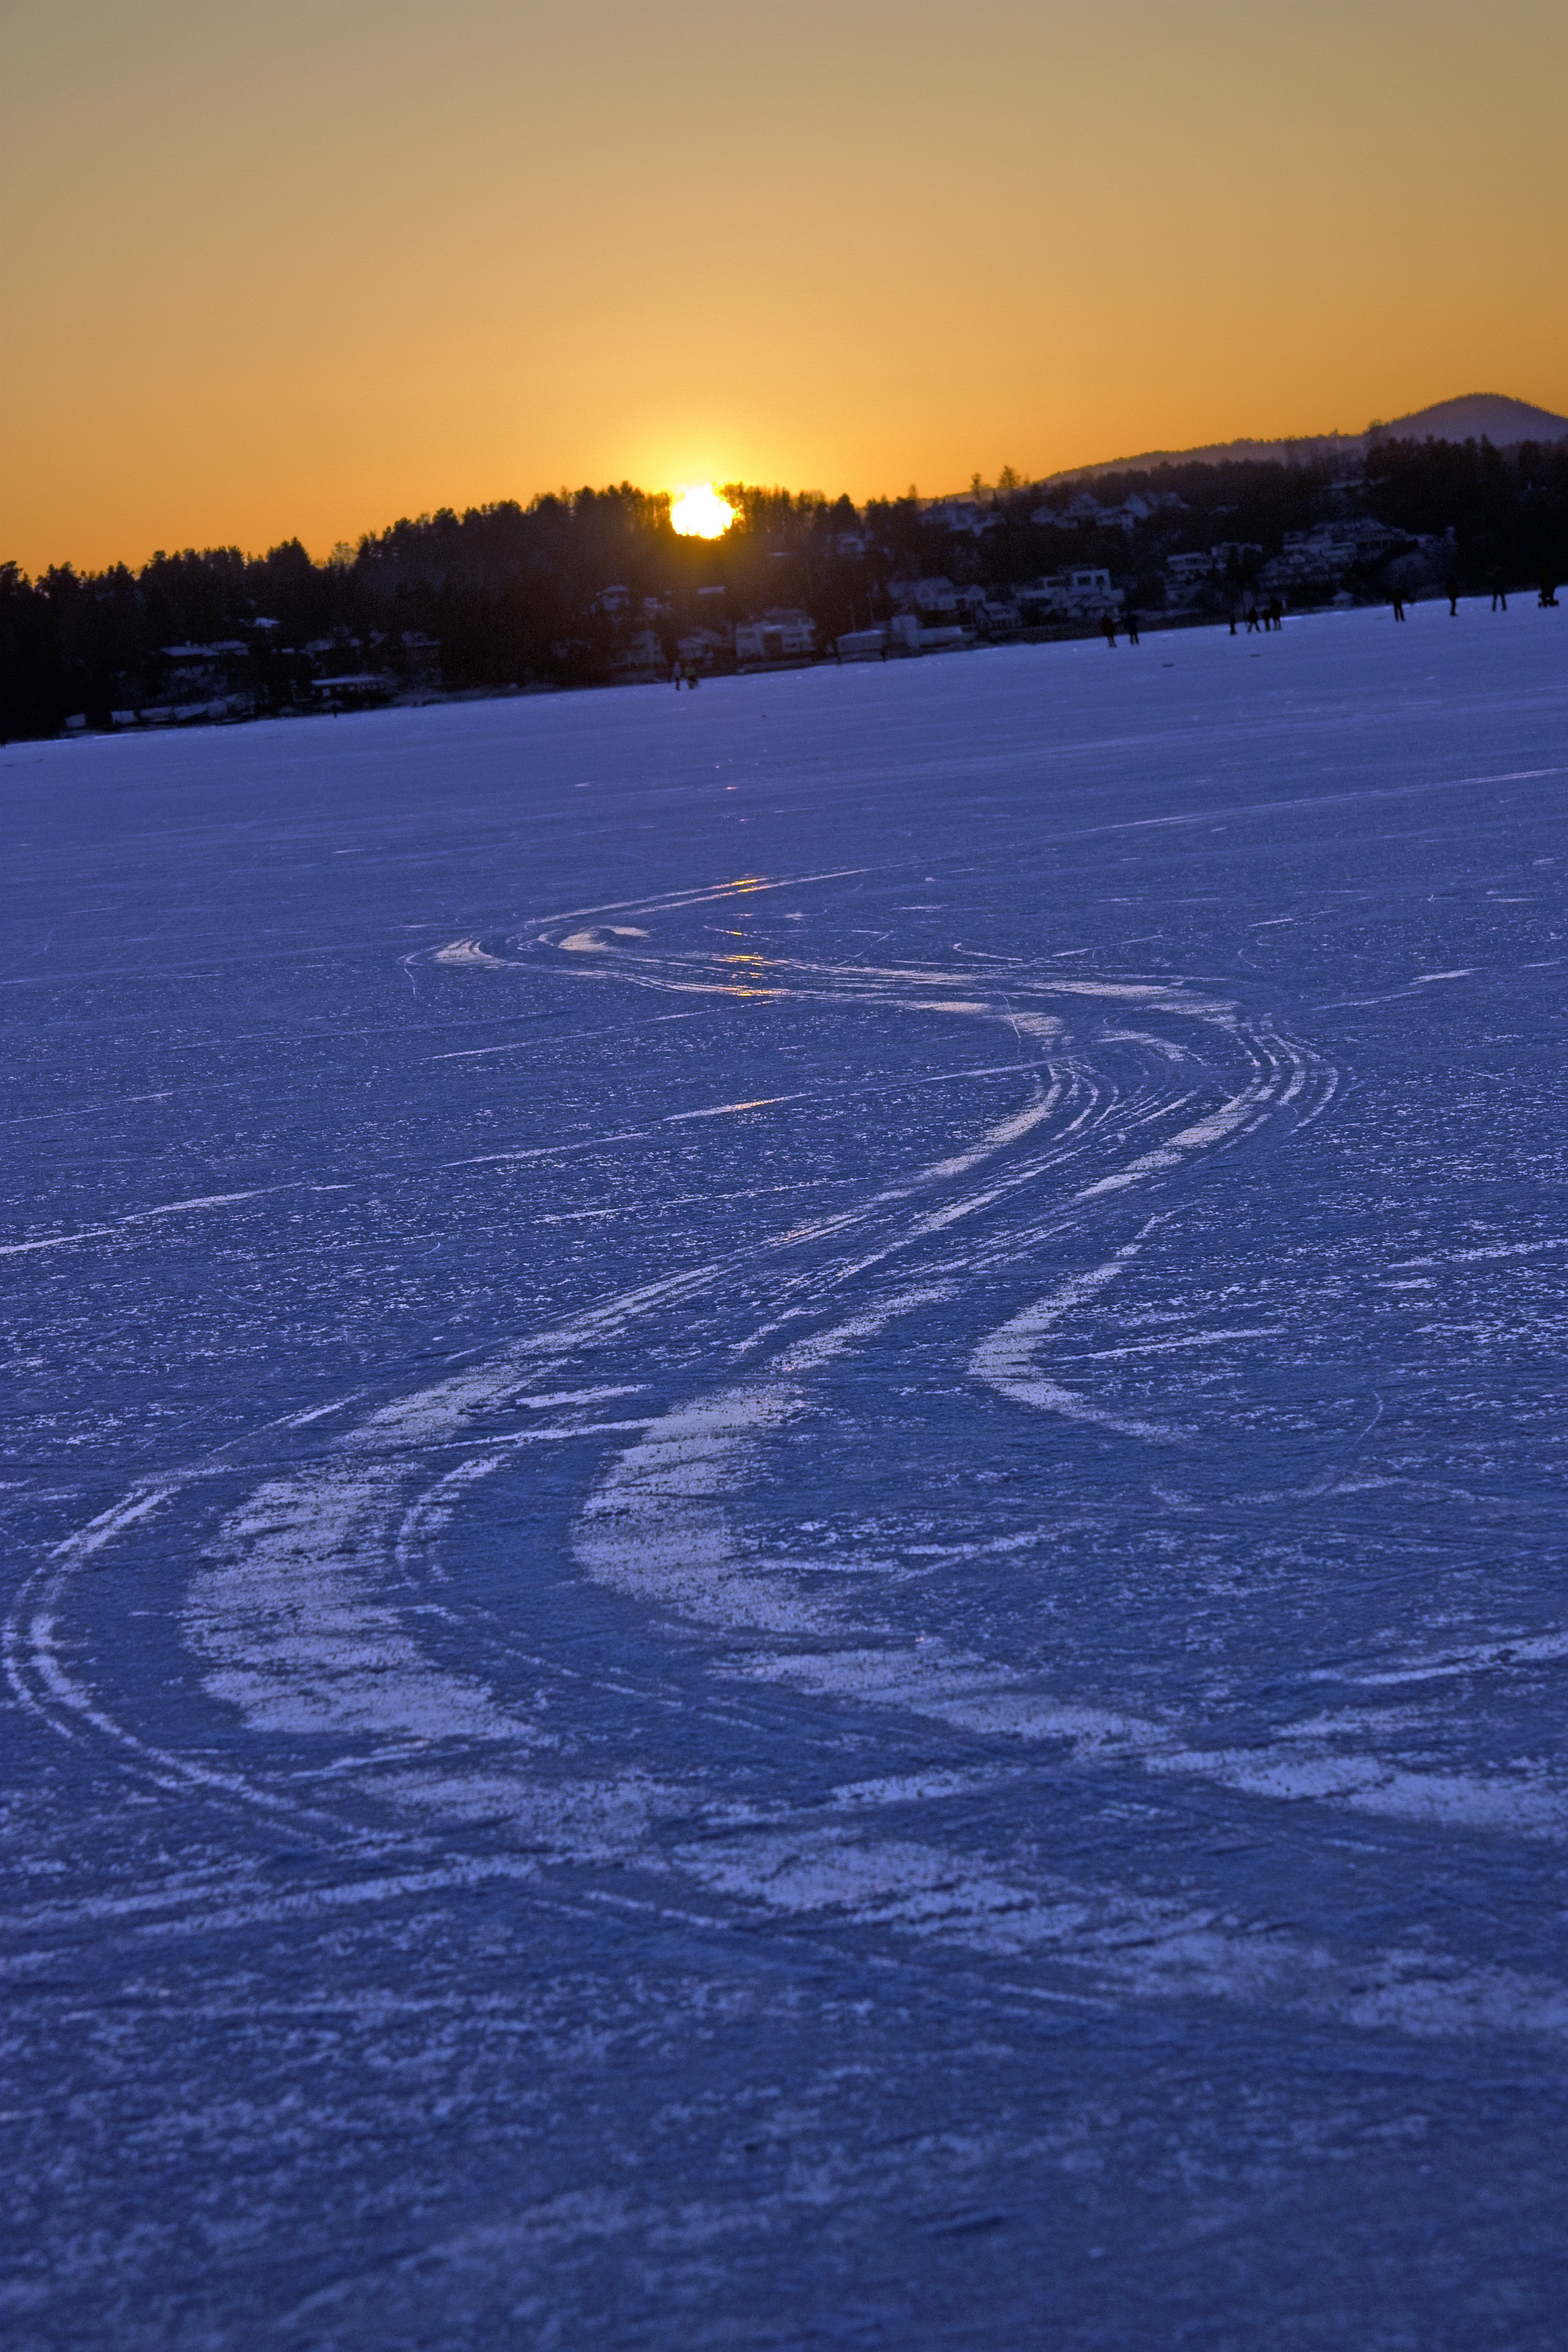
snow, winter, sunset, ice, weather, arctic, season, tour, piste, freezing, geological phenomenon